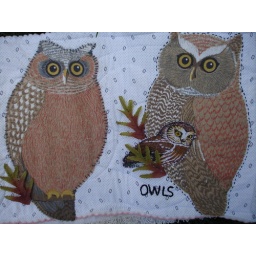
owls in bird book